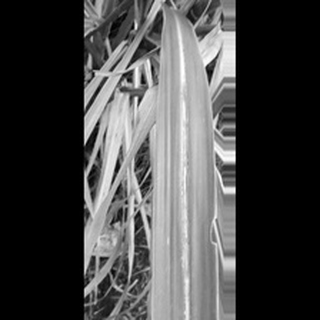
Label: sugarcane_red_rot